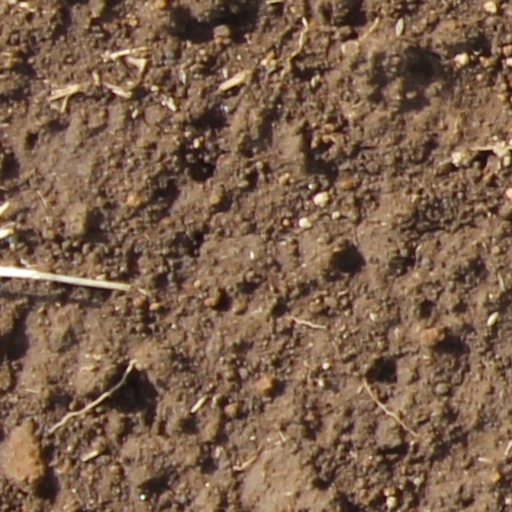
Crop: wheat